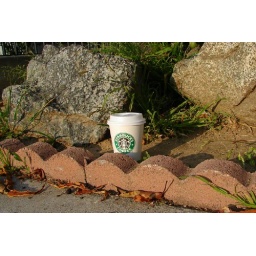
I managed to capture a Starbucks cup in the wild, on a side street in Los Angeles.